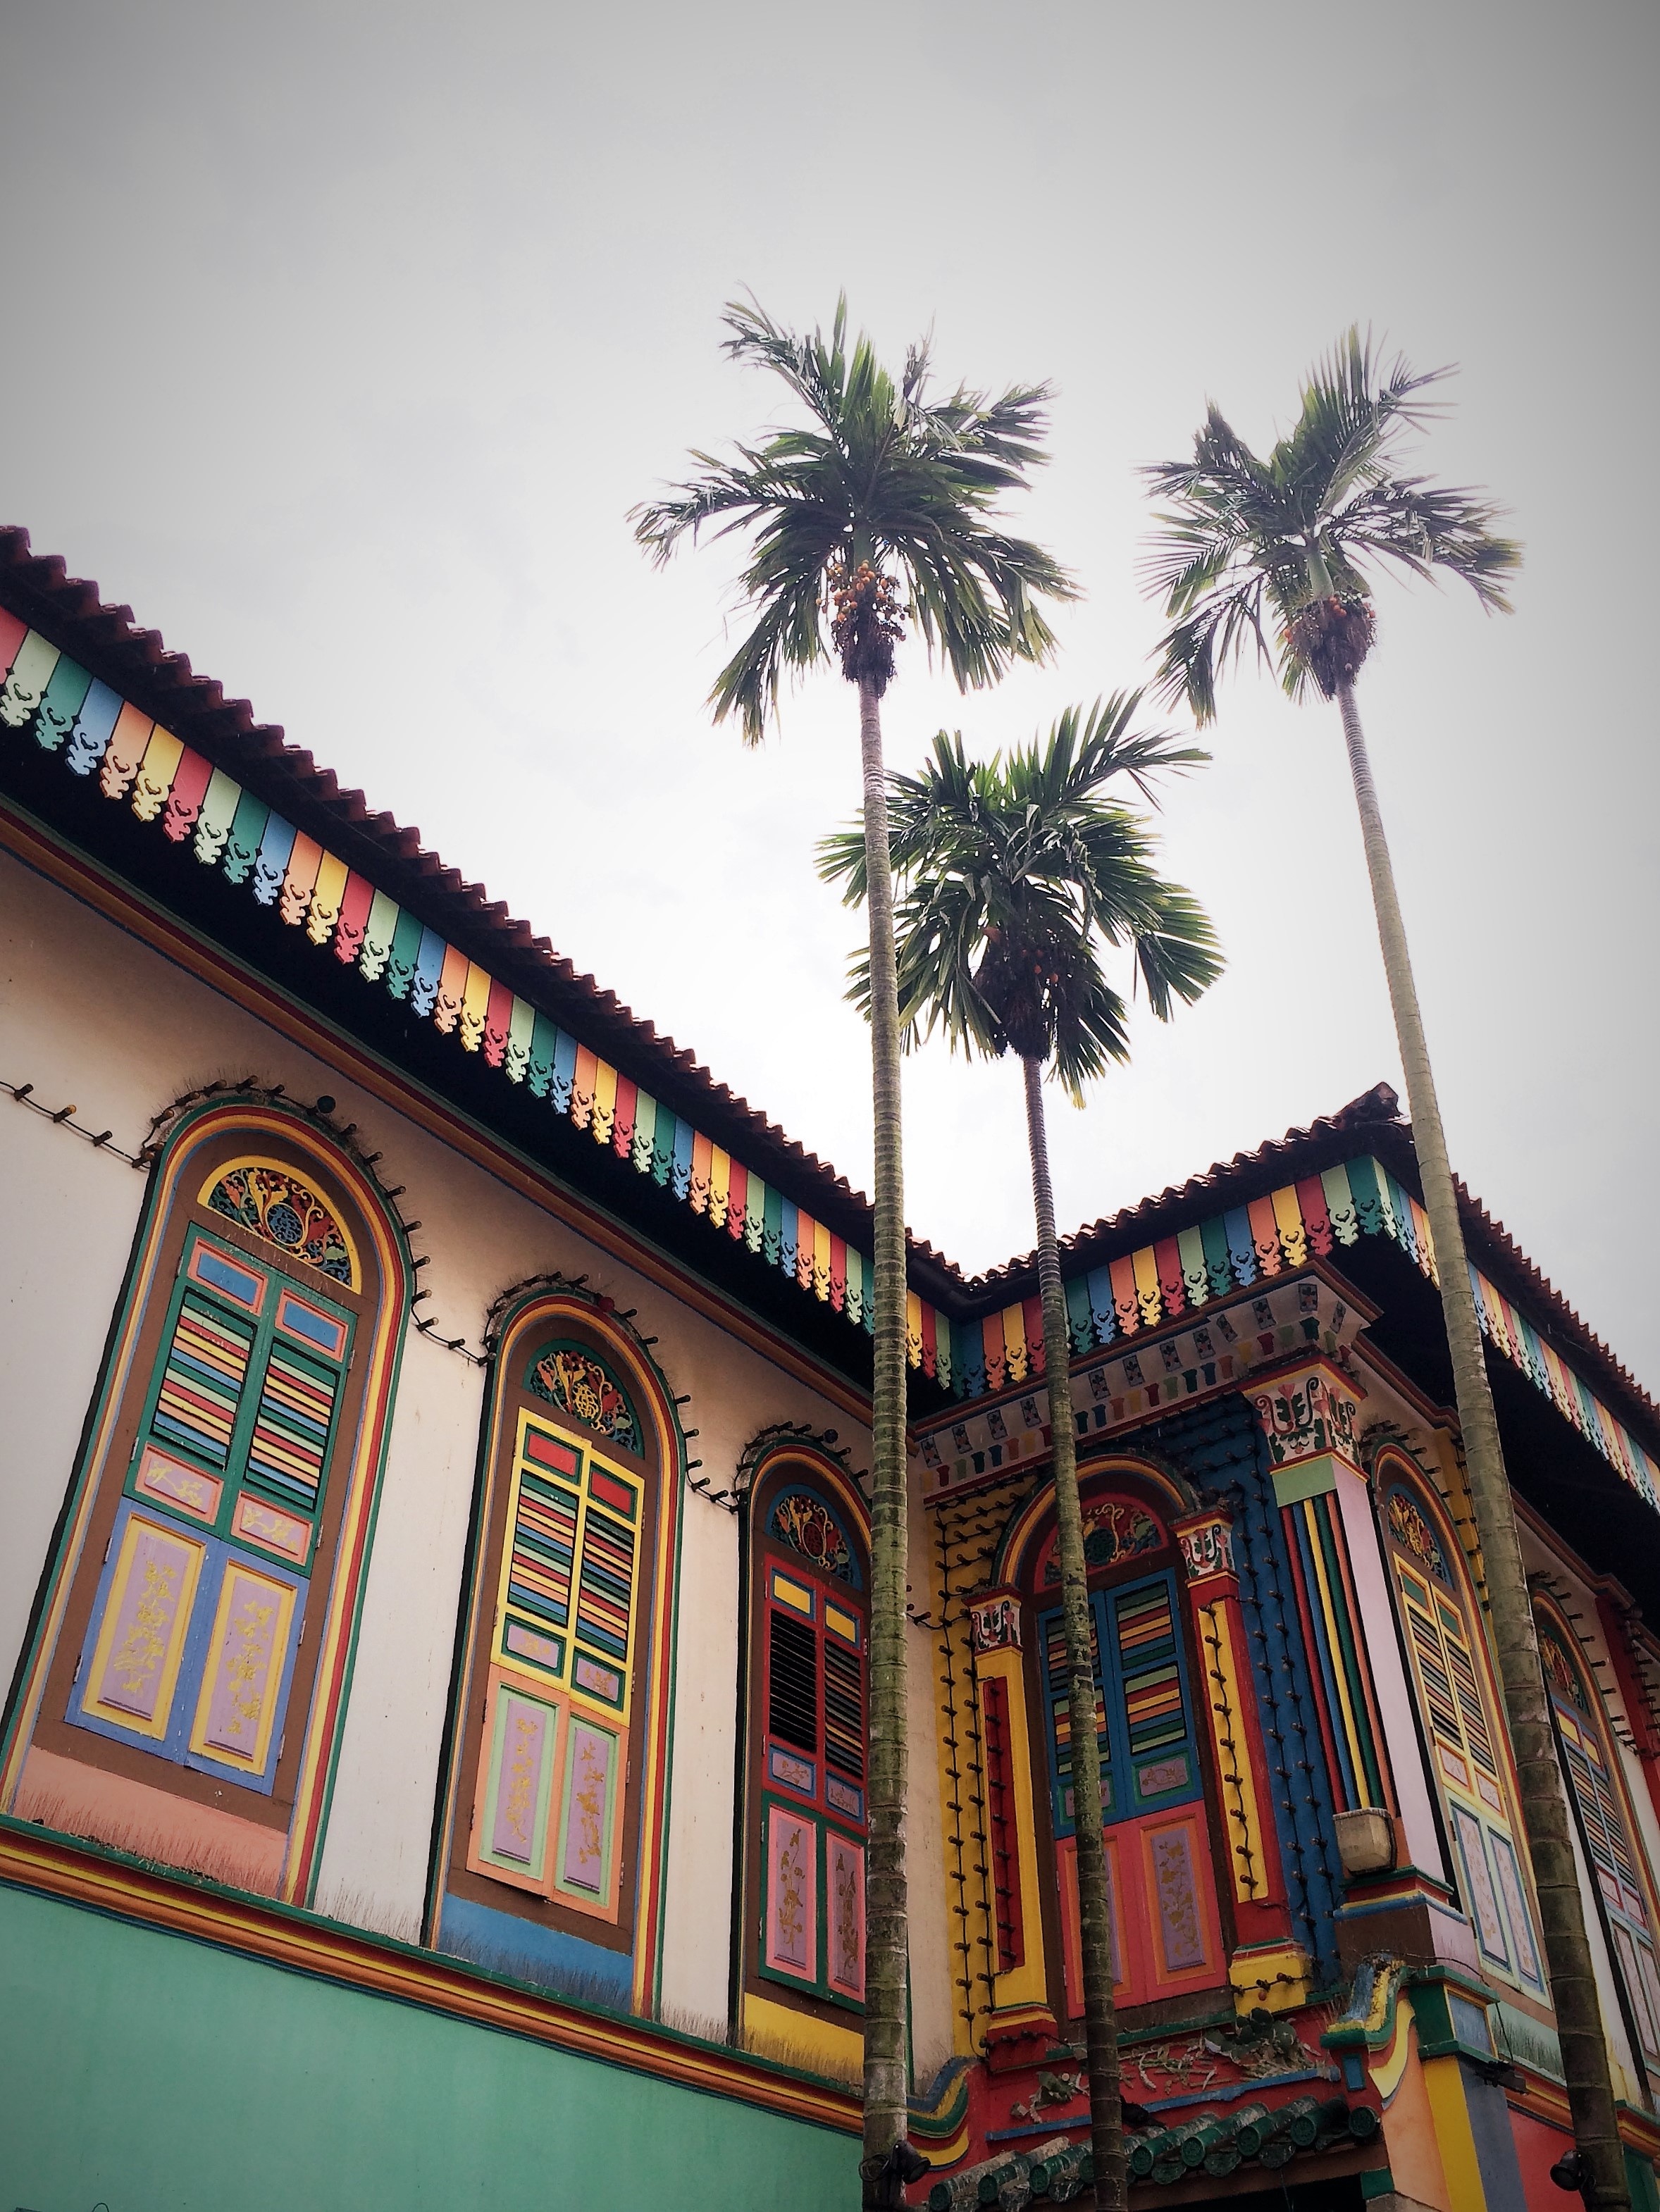
house, building, color, landmark, facade, place of worship